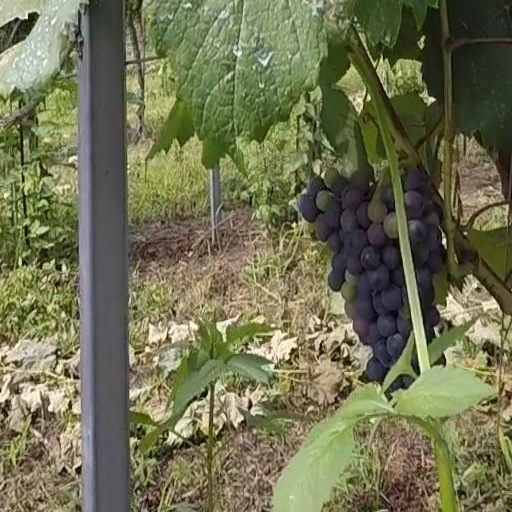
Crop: grape